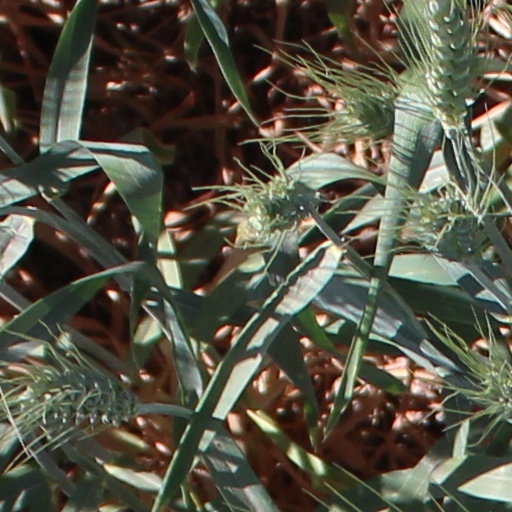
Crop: wheat